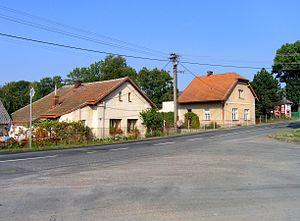
Kunčice est une commune du district de Hradec Králové, dans la région de Hradec Králové, en République tchèque. Sa population s'élevait à 353 habitants en 2017.